Hans Otto Theatre

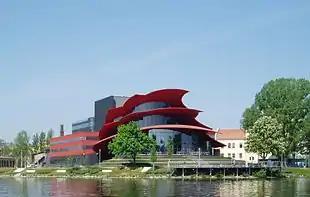
Stammhaus der Hans Otto Theater GmbH vom aus, 2007

The Hans Otto Theatre (German: "Hans-Otto-Theater"), named after the actor Hans Otto, is a municipal theatre in Potsdam in Germany. Its headquarters and main venue is in the Großes Haus am Tiefen See in Potsdam's cultural district on Schiffbauergasse. Other regular venues are the neighbouring historic Reithalle and occasionally the Palace Theatre in the Neues Palais.